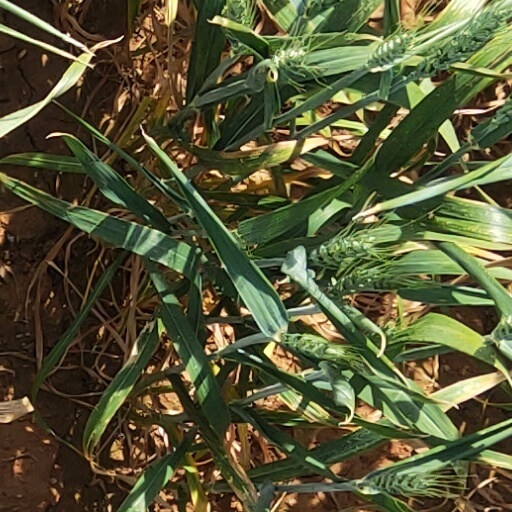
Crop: wheat